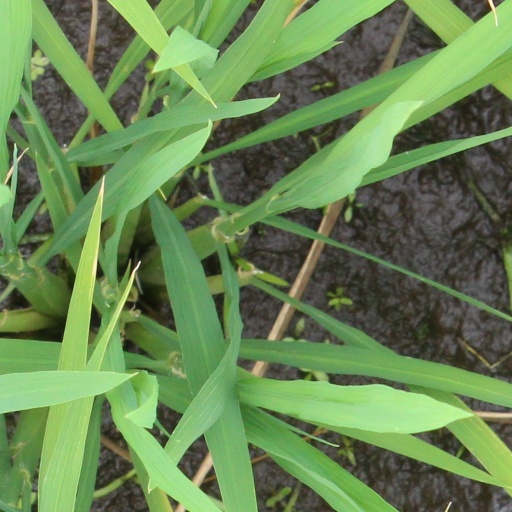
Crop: rice